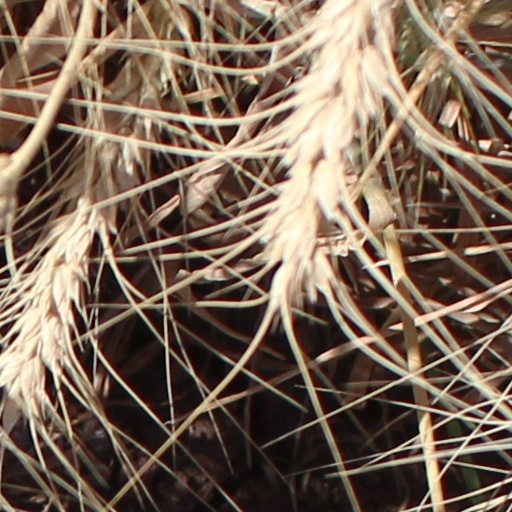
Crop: wheat